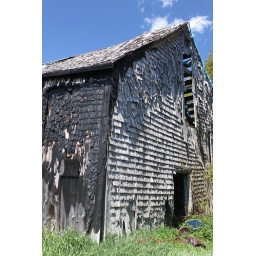
this barn stands beside where a house once stood before it was burnt